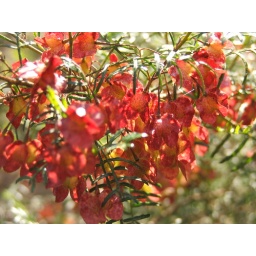
An Australian native plant in red bloom...no I don't know which one.